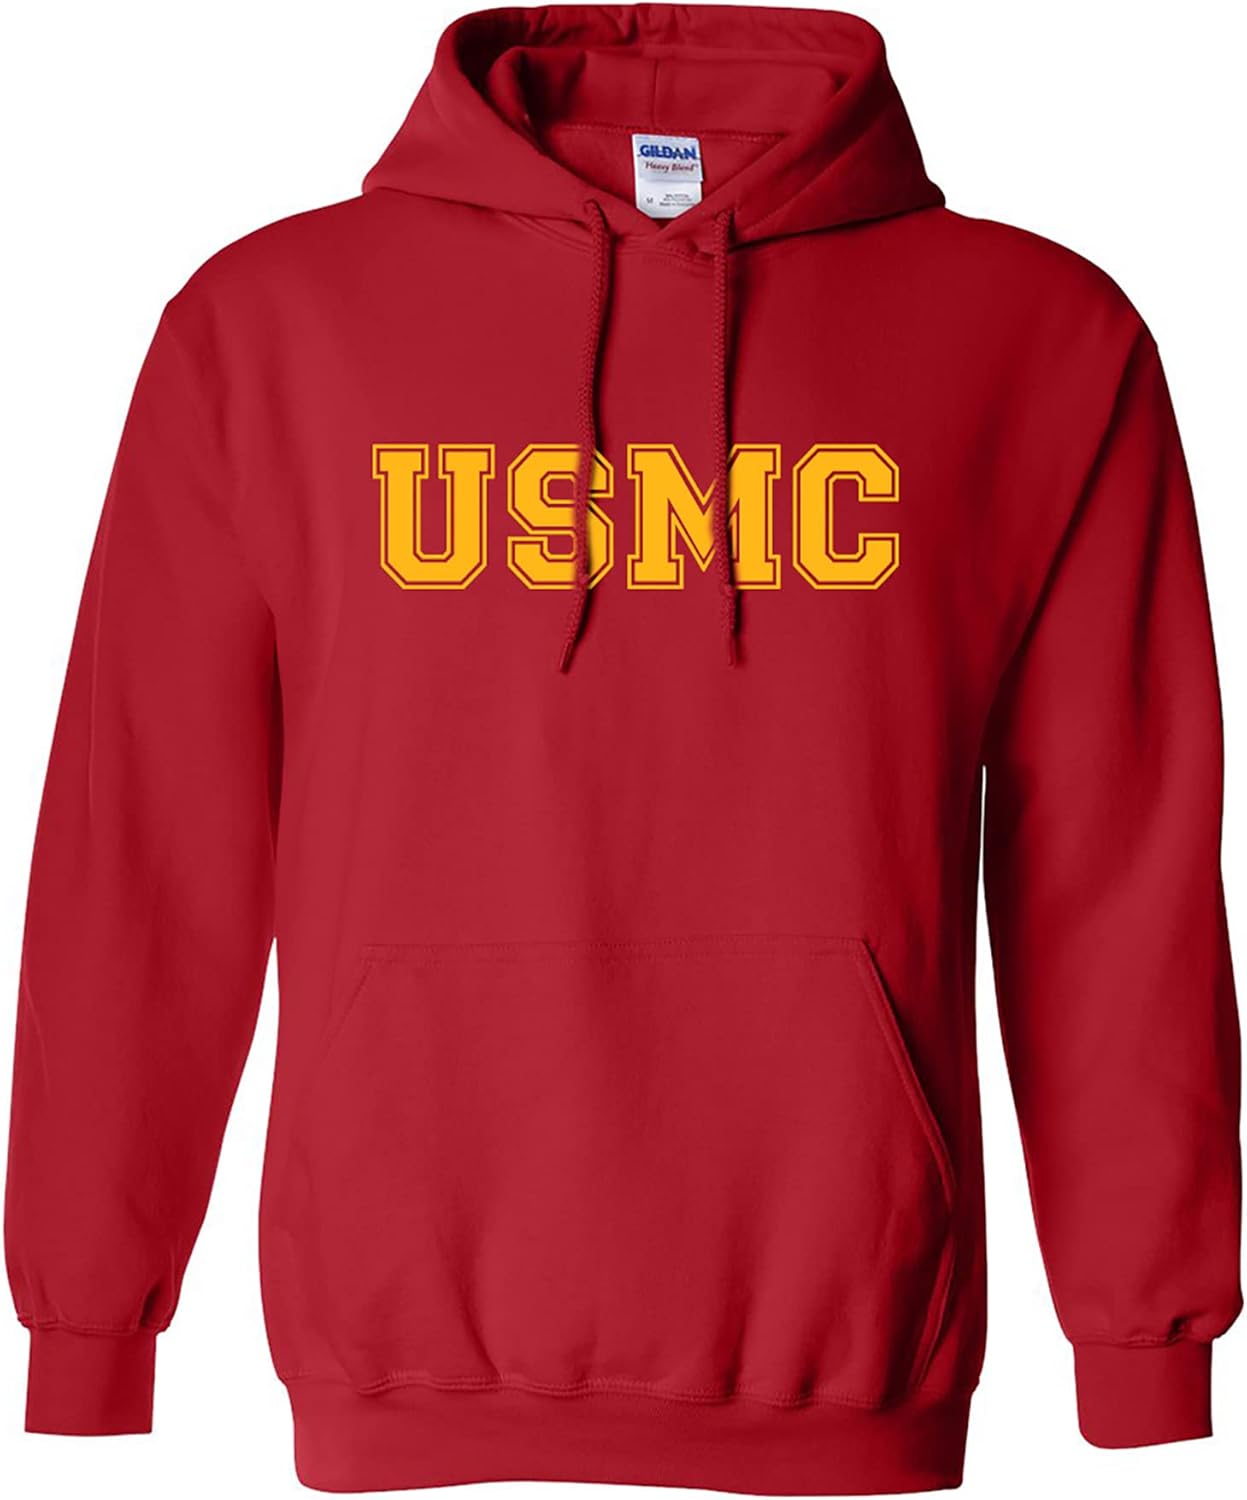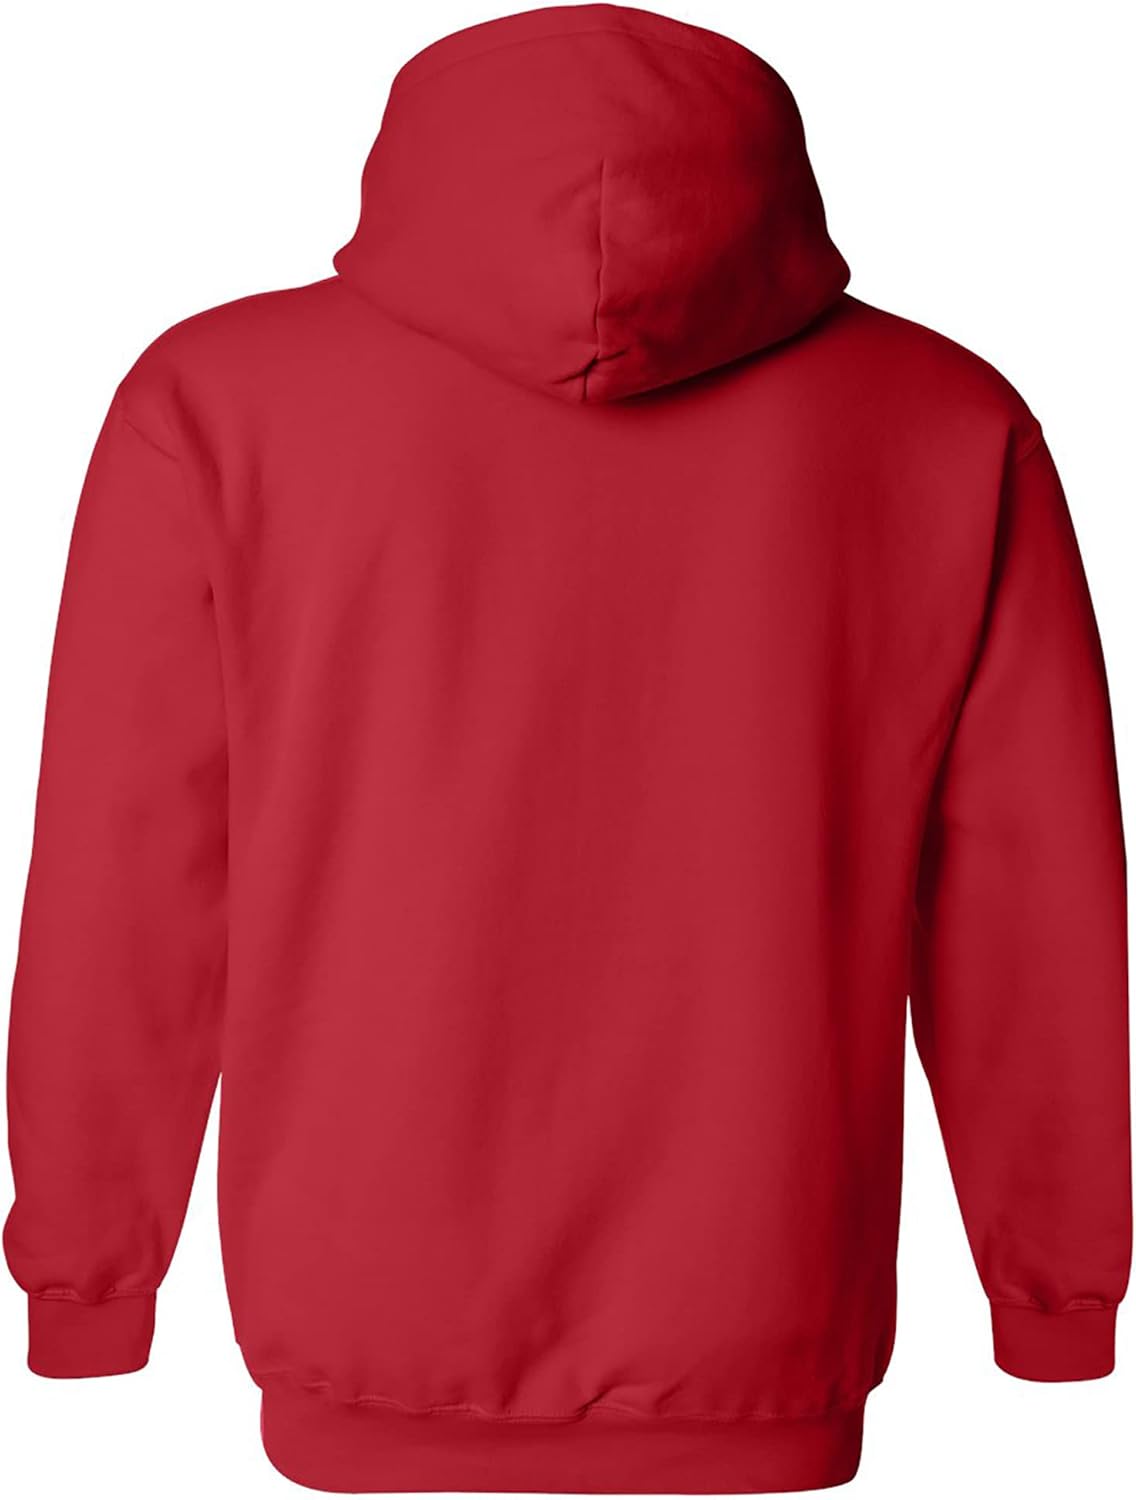
zerogravitee USMC Athletic Gold Adult Hooded Sweatshirt
Category: AMAZON FASHION
This military shirt features the USMC text in an athletic font in gold on the front of an Adult Hooded Sweatshirt. 50/50 Poly/Cotton Hooded Sweatshirt. Double-lined hood and drawstring. Double-stitched pouch pocket. Set-in sleeves, 1x1 athletic rib with Lycra. Officially licensed by the USMC
Features: 50% Cotton, 50% Polyester | Imported | Machine Wash | Military Style Hooded Sweatshirt | Heavy 7.75 ounce fabric | Double-needle stitching | Cover seamed neck; shoulder-to-shoulder tape | Officially licensed by the USMC